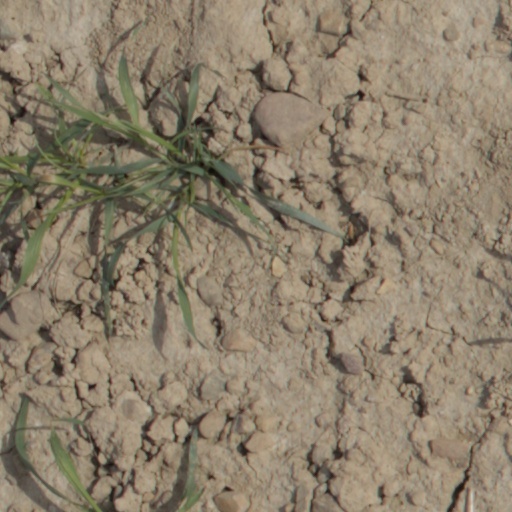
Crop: wheat